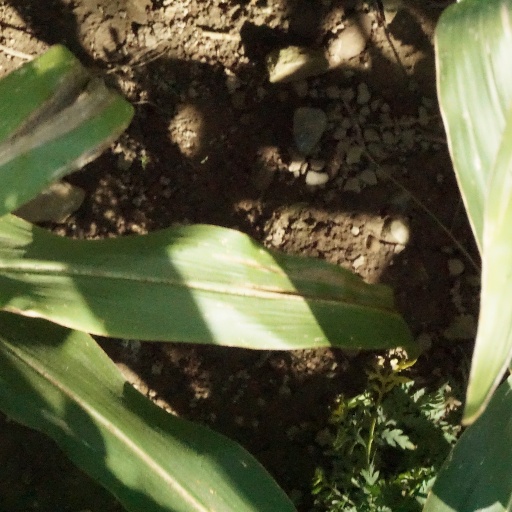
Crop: maize; corn